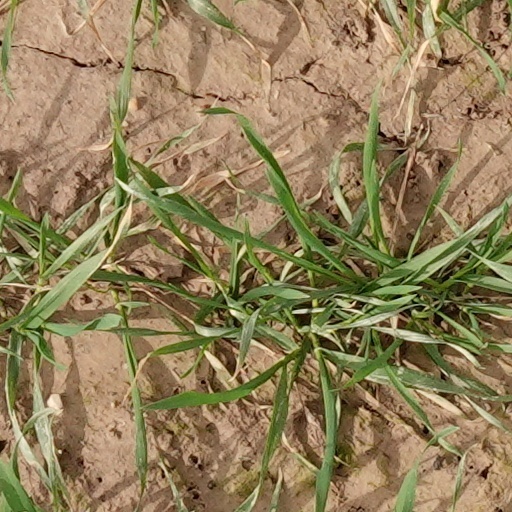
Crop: wheat